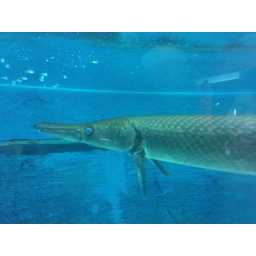
dunno what fish. found in bottle tree park @ sembawang